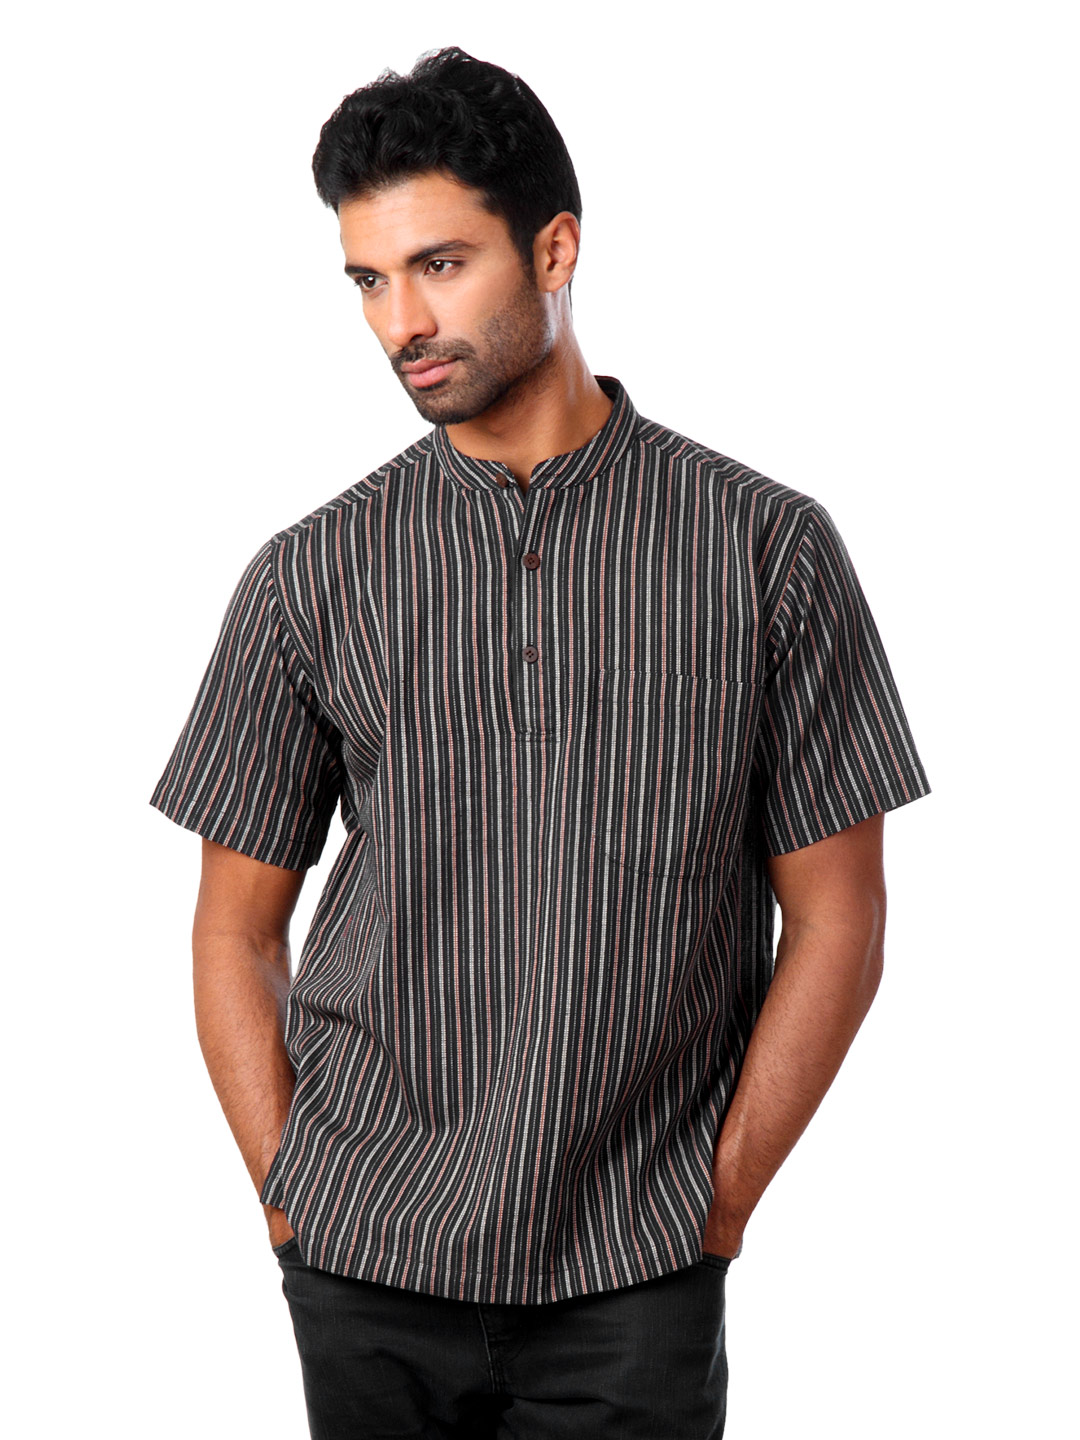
Fabindia Men Black Kurta
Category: Apparel / Topwear / Kurtas
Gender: Men
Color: Black
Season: Summer 2012
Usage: Ethnic